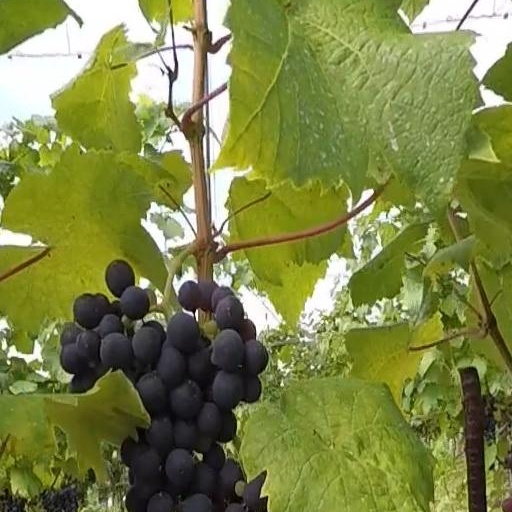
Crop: grape